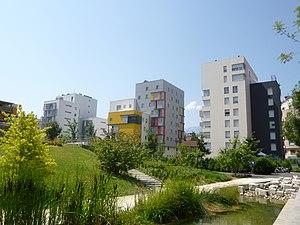
Ecoquartier de Bonne - Grenoble
La morphologie urbaine de Grenoble peut être définie comme l’ensemble des formes que prend la ville ou son agglomération sous la double influence de son site géographique et de l’histoire de son développement. L'agglomération de Grenoble est la 11ᵉ aire urbaine française en 2011, et représente une zone de 2 621 km² pour 675 122 habitants. Grenoble, la ville principale, représente un peu moins du quart de ses habitants, et moins d'un pour cent de sa superficie.